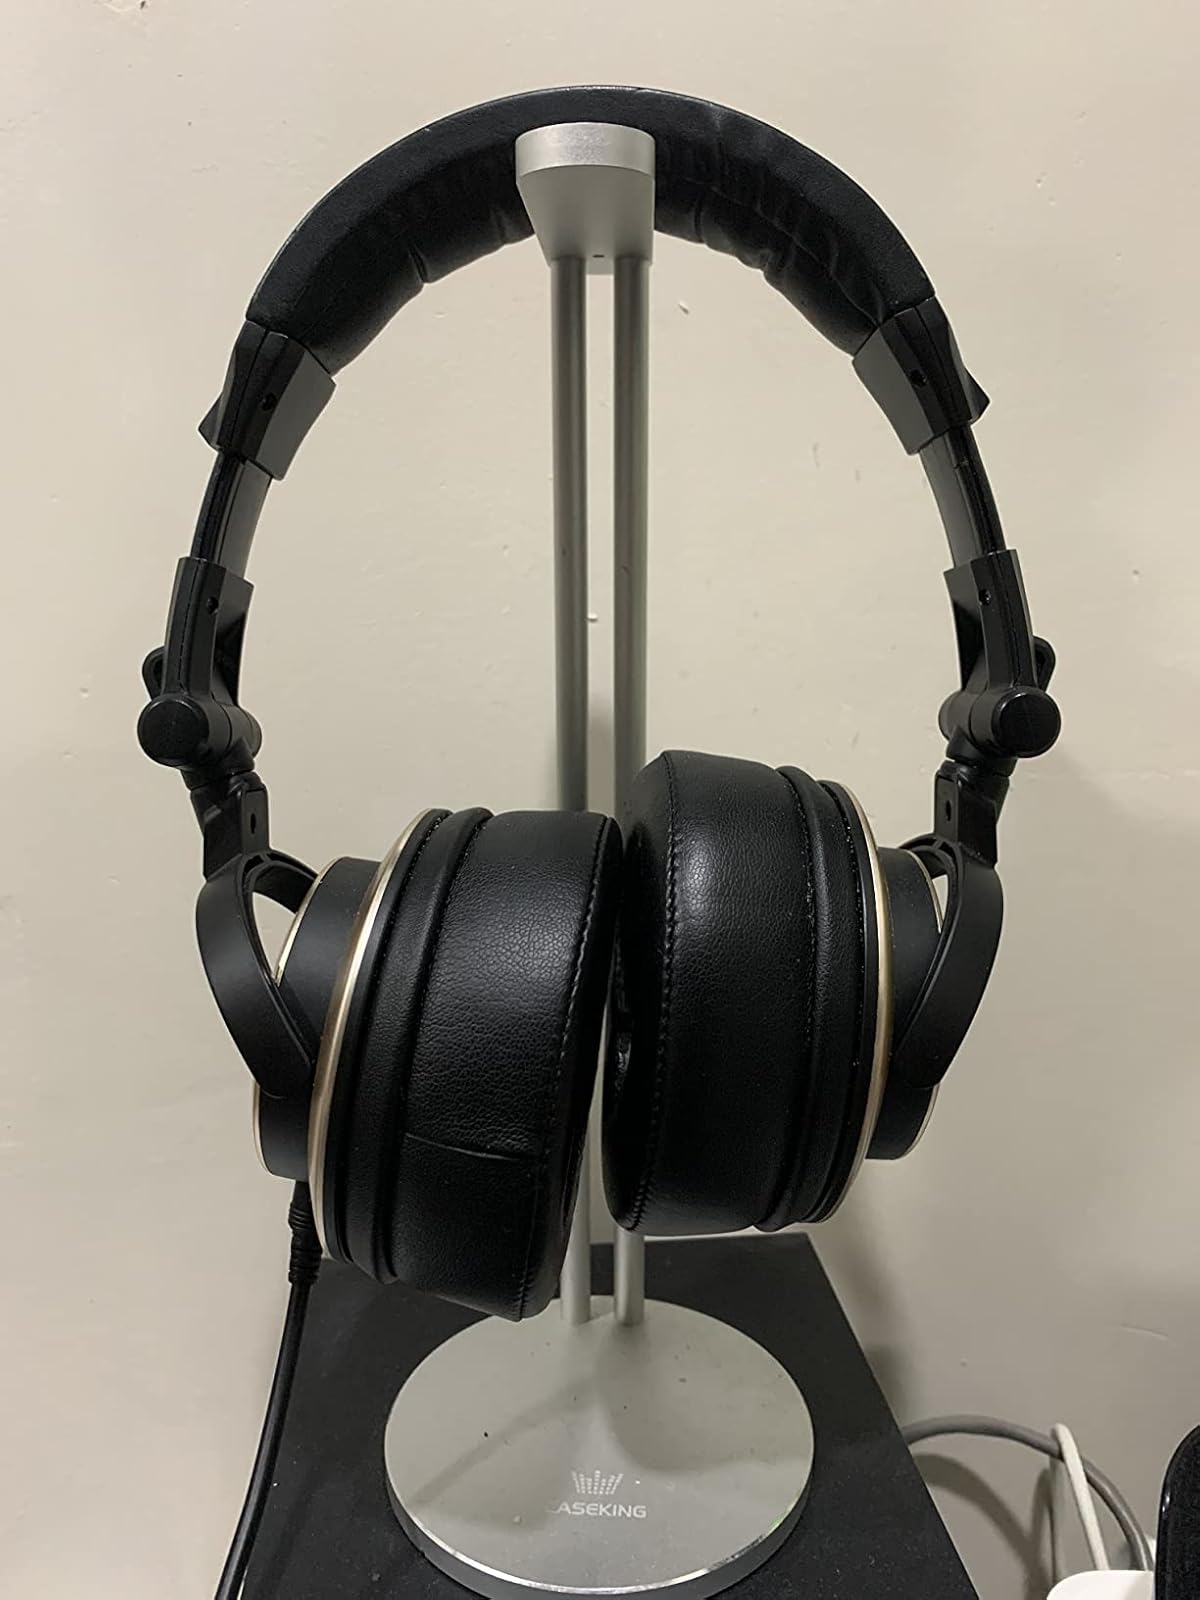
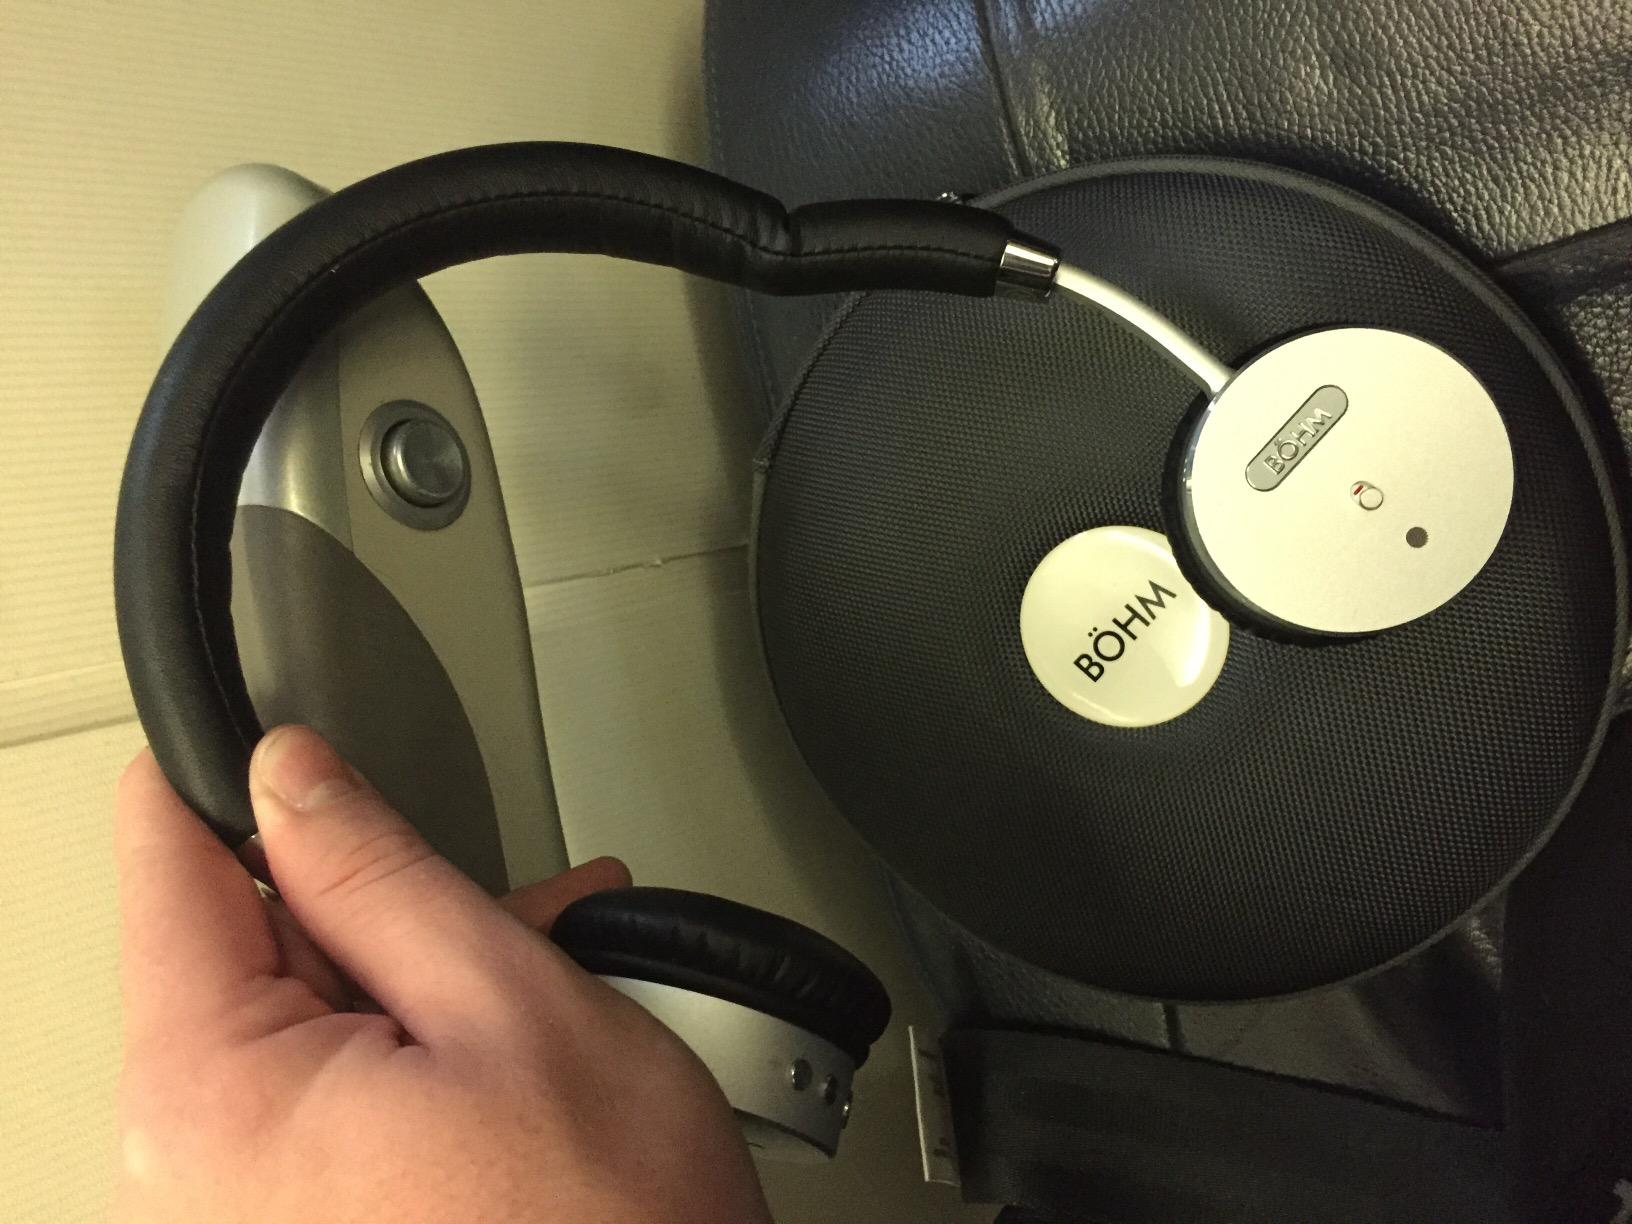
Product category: headphones
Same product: no